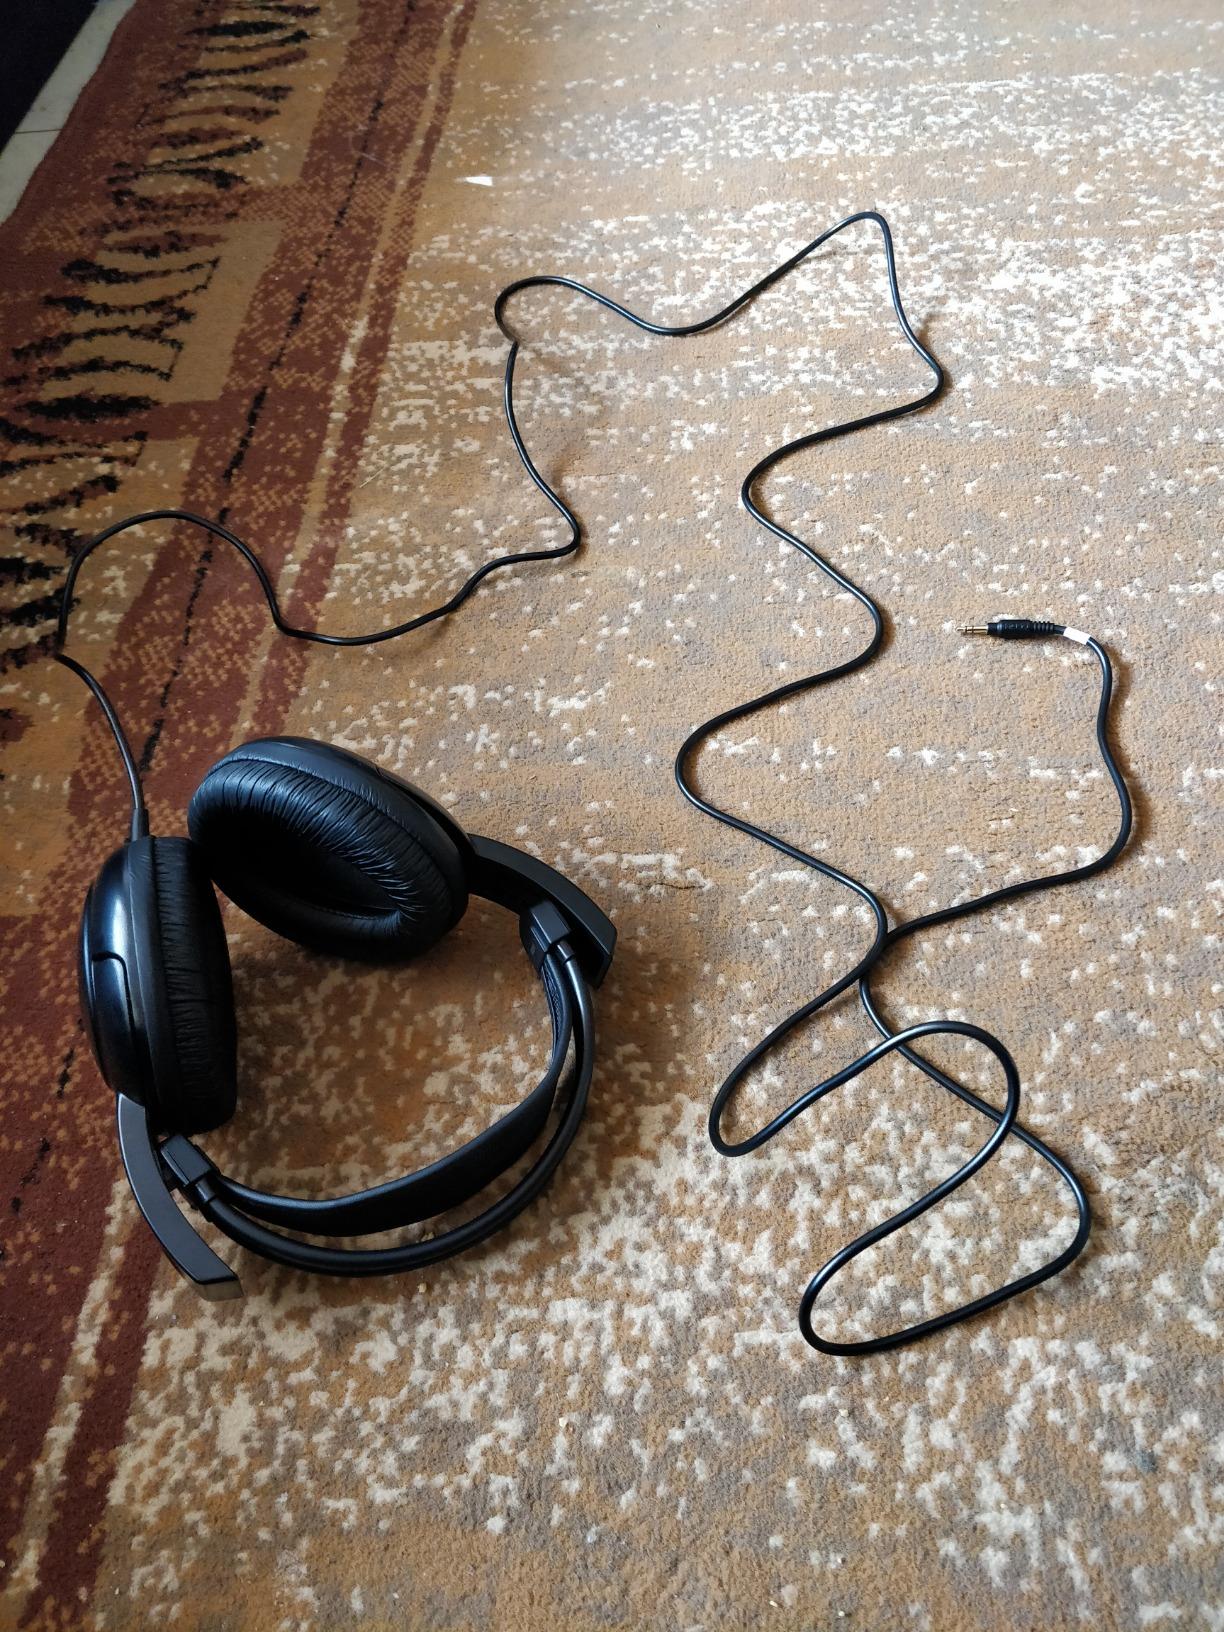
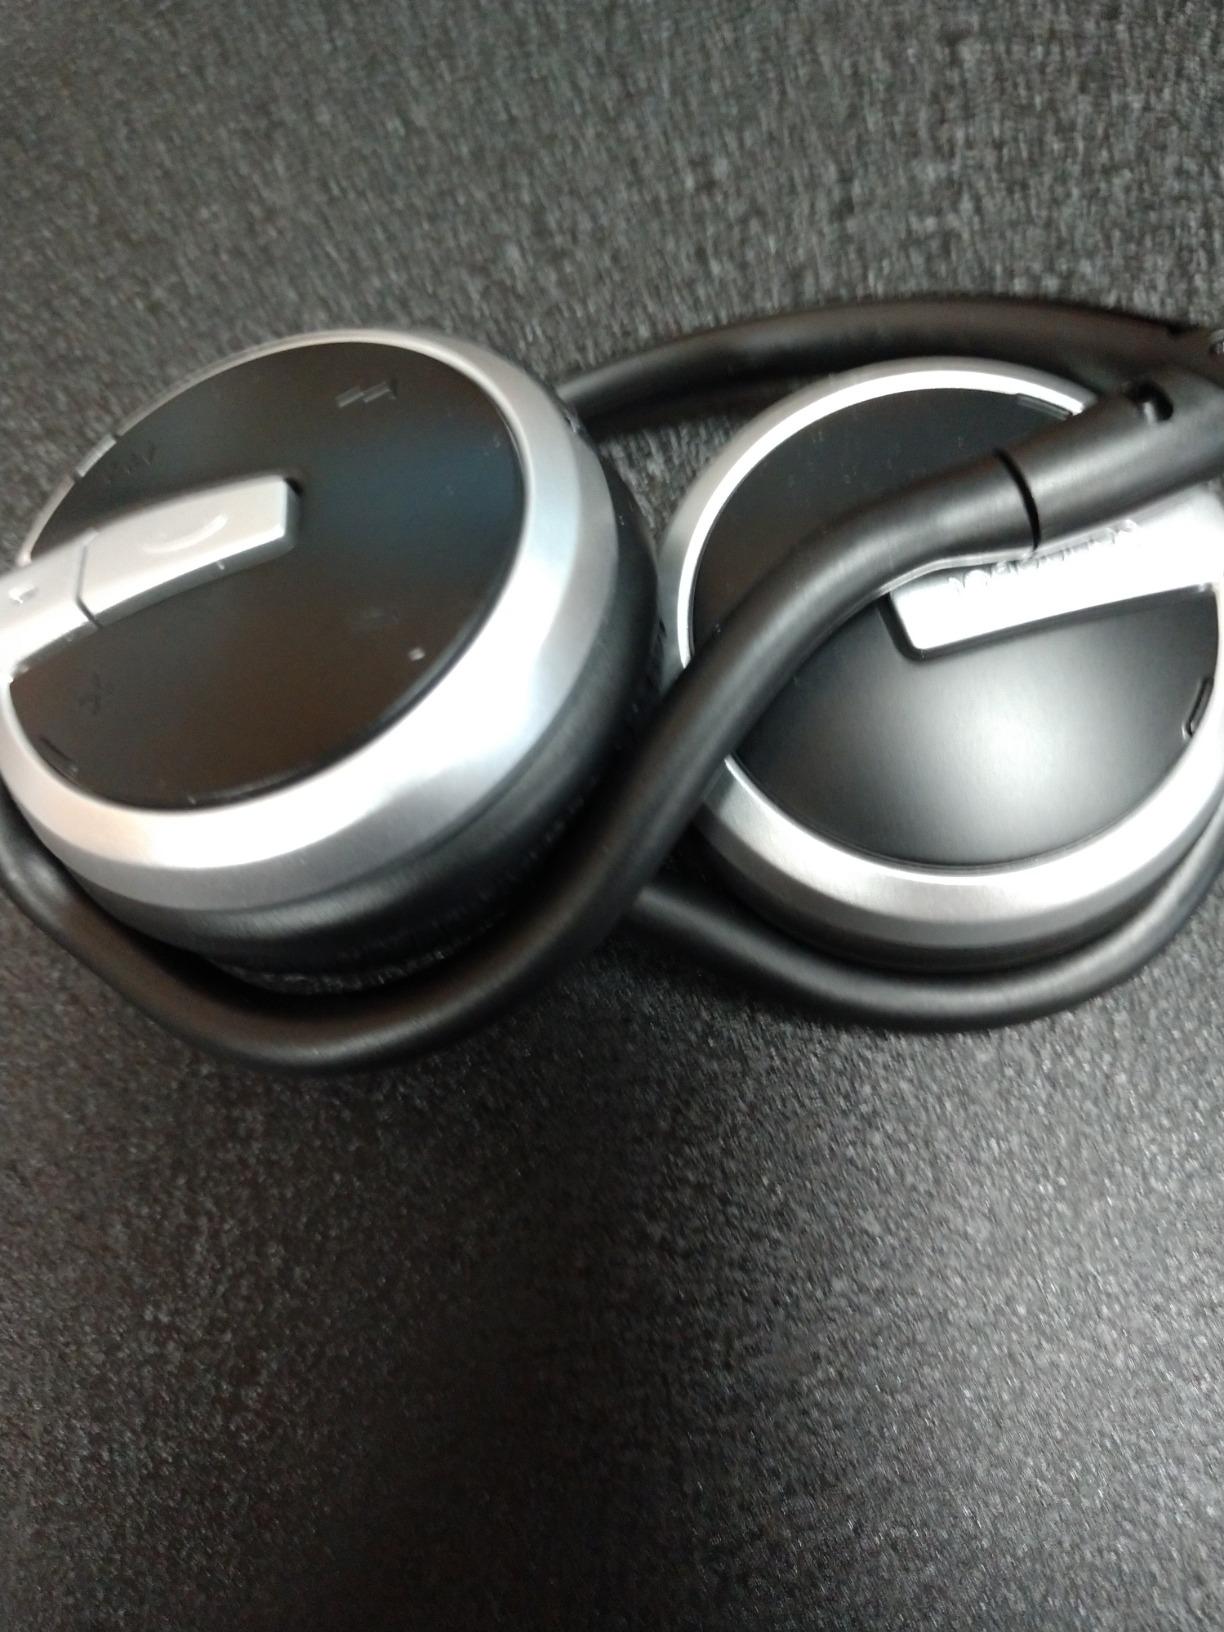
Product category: headphones
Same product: no